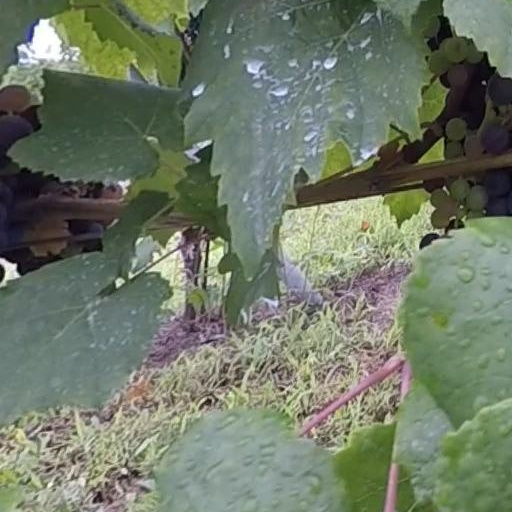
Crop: grape